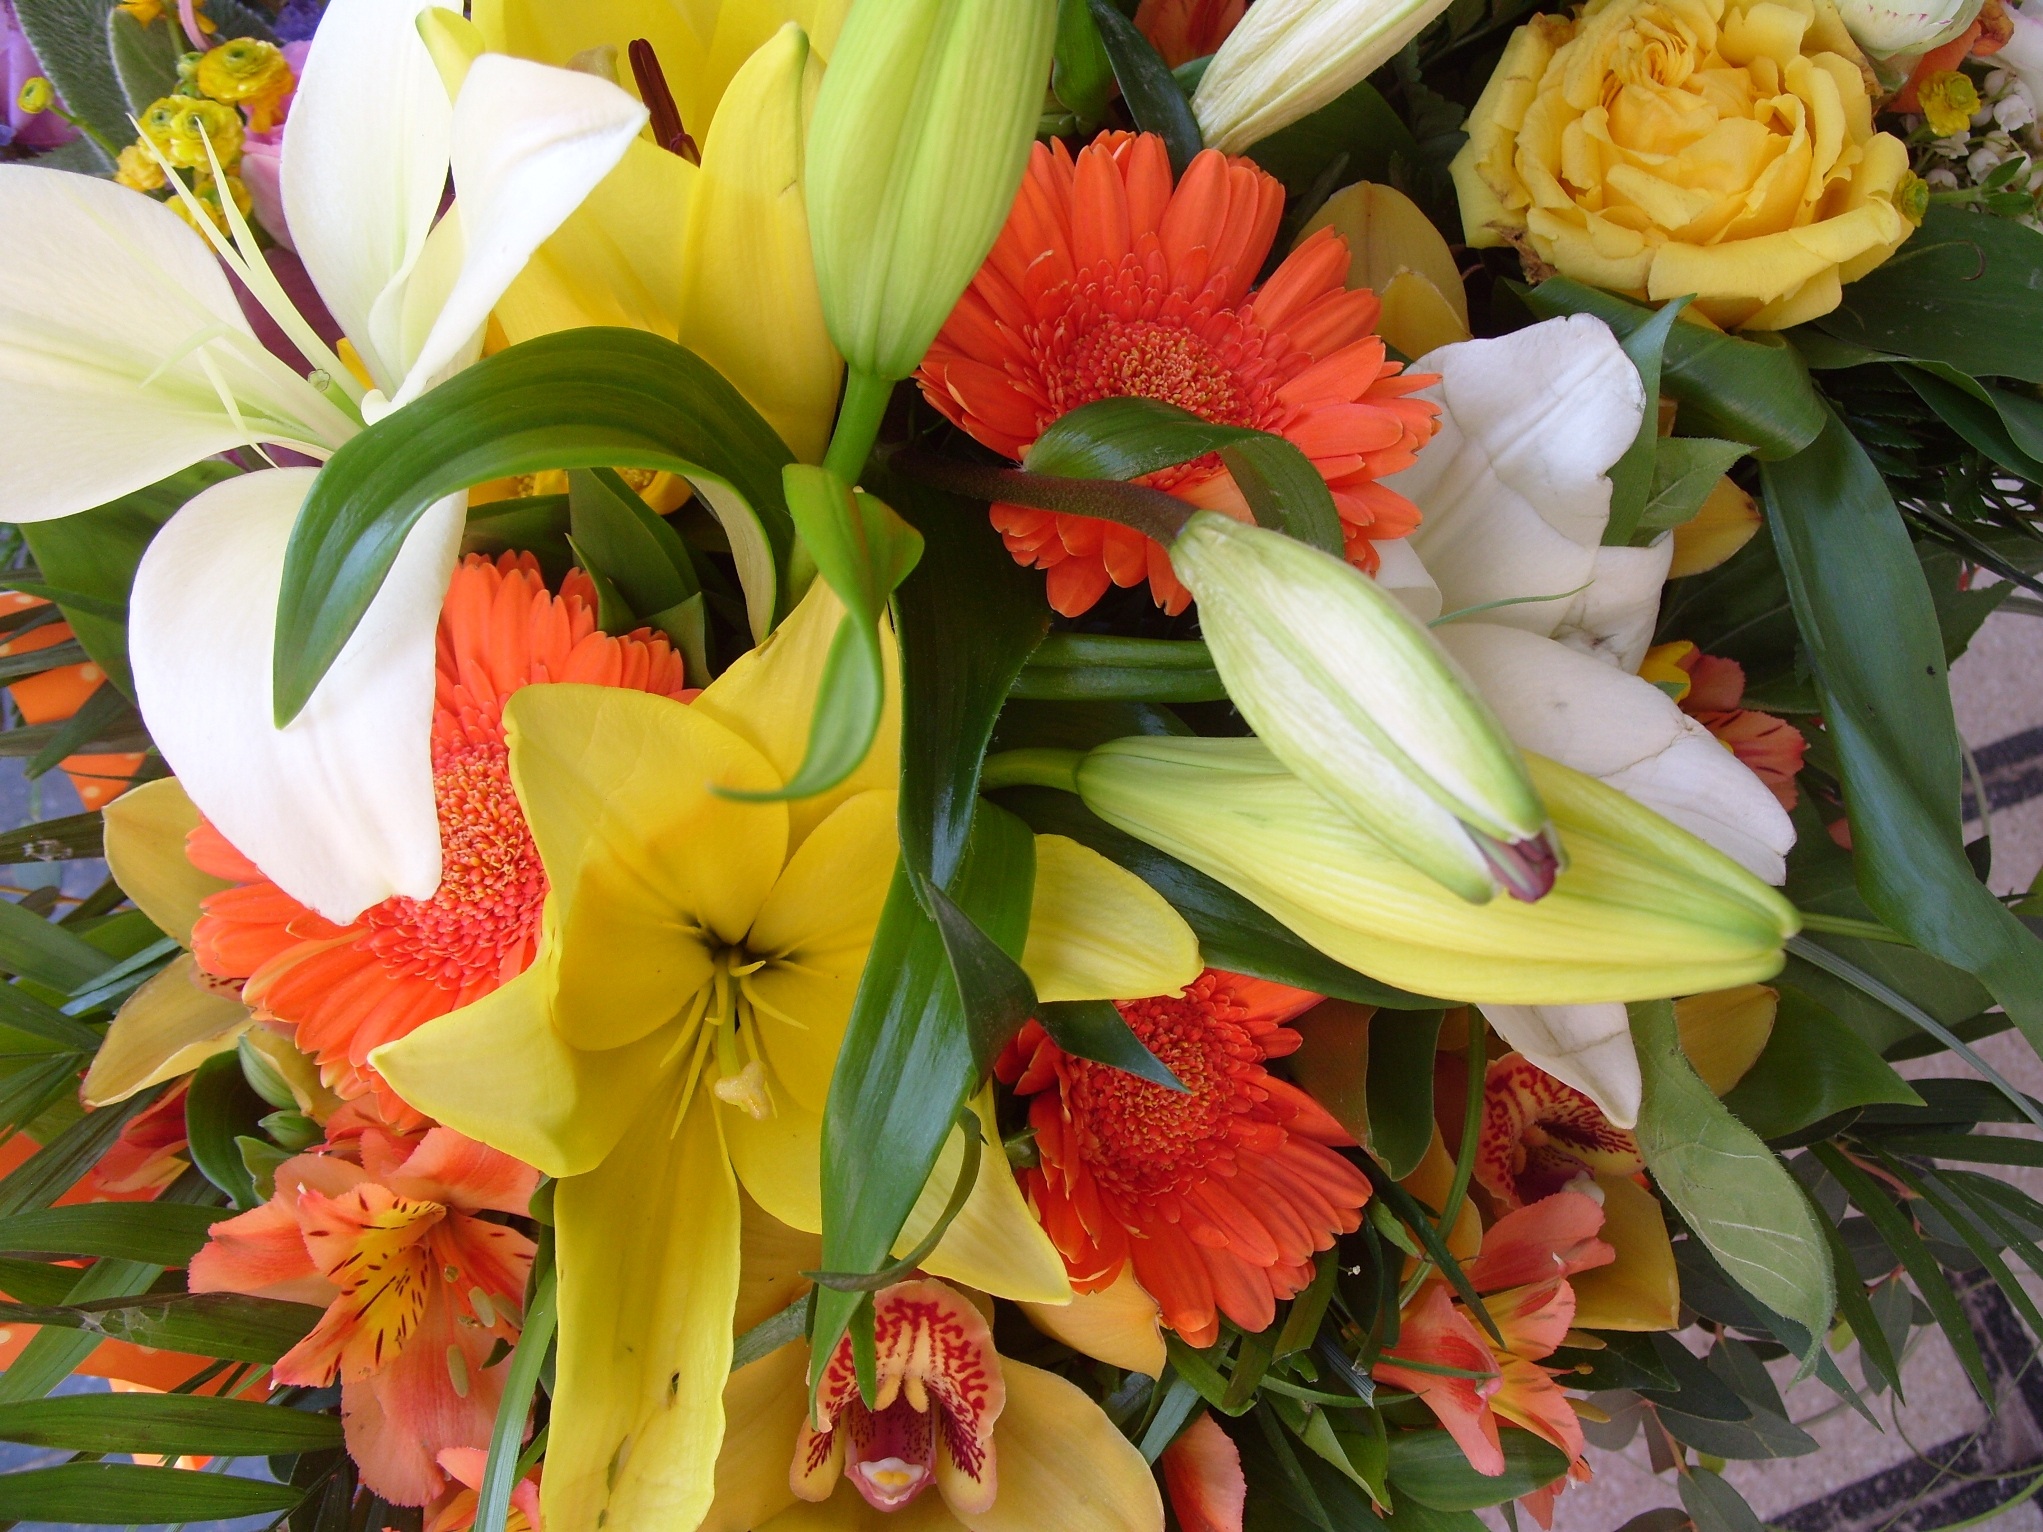
plant, flower, spring, botany, yellow, flora, lily, floristry, bunch of flowers, flowering plant, flower bouquet, cut flowers, floral design, peruvian lily, land plant, flower arranging, alstroemeriaceae